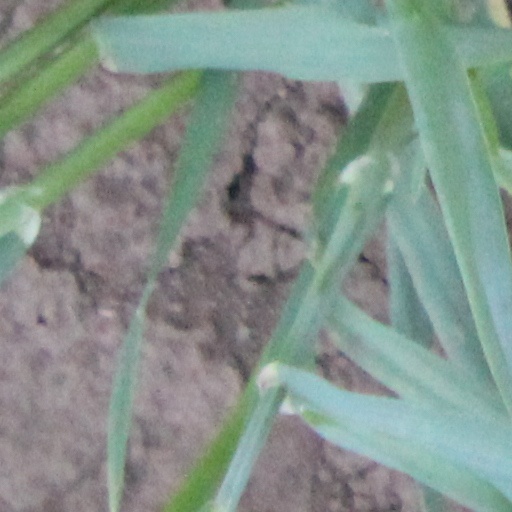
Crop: wheat